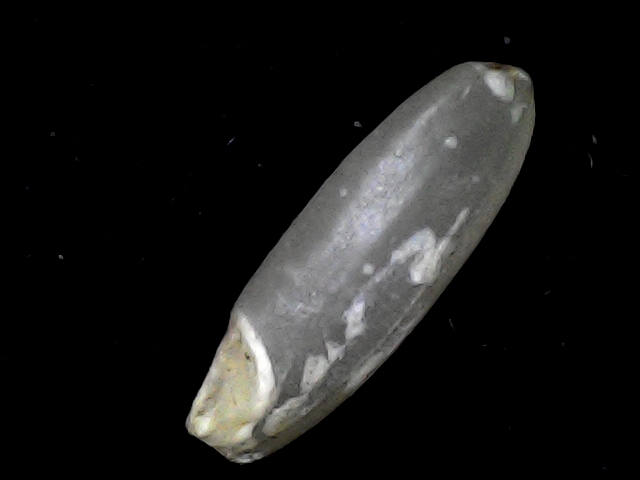
Rice variety: BD51